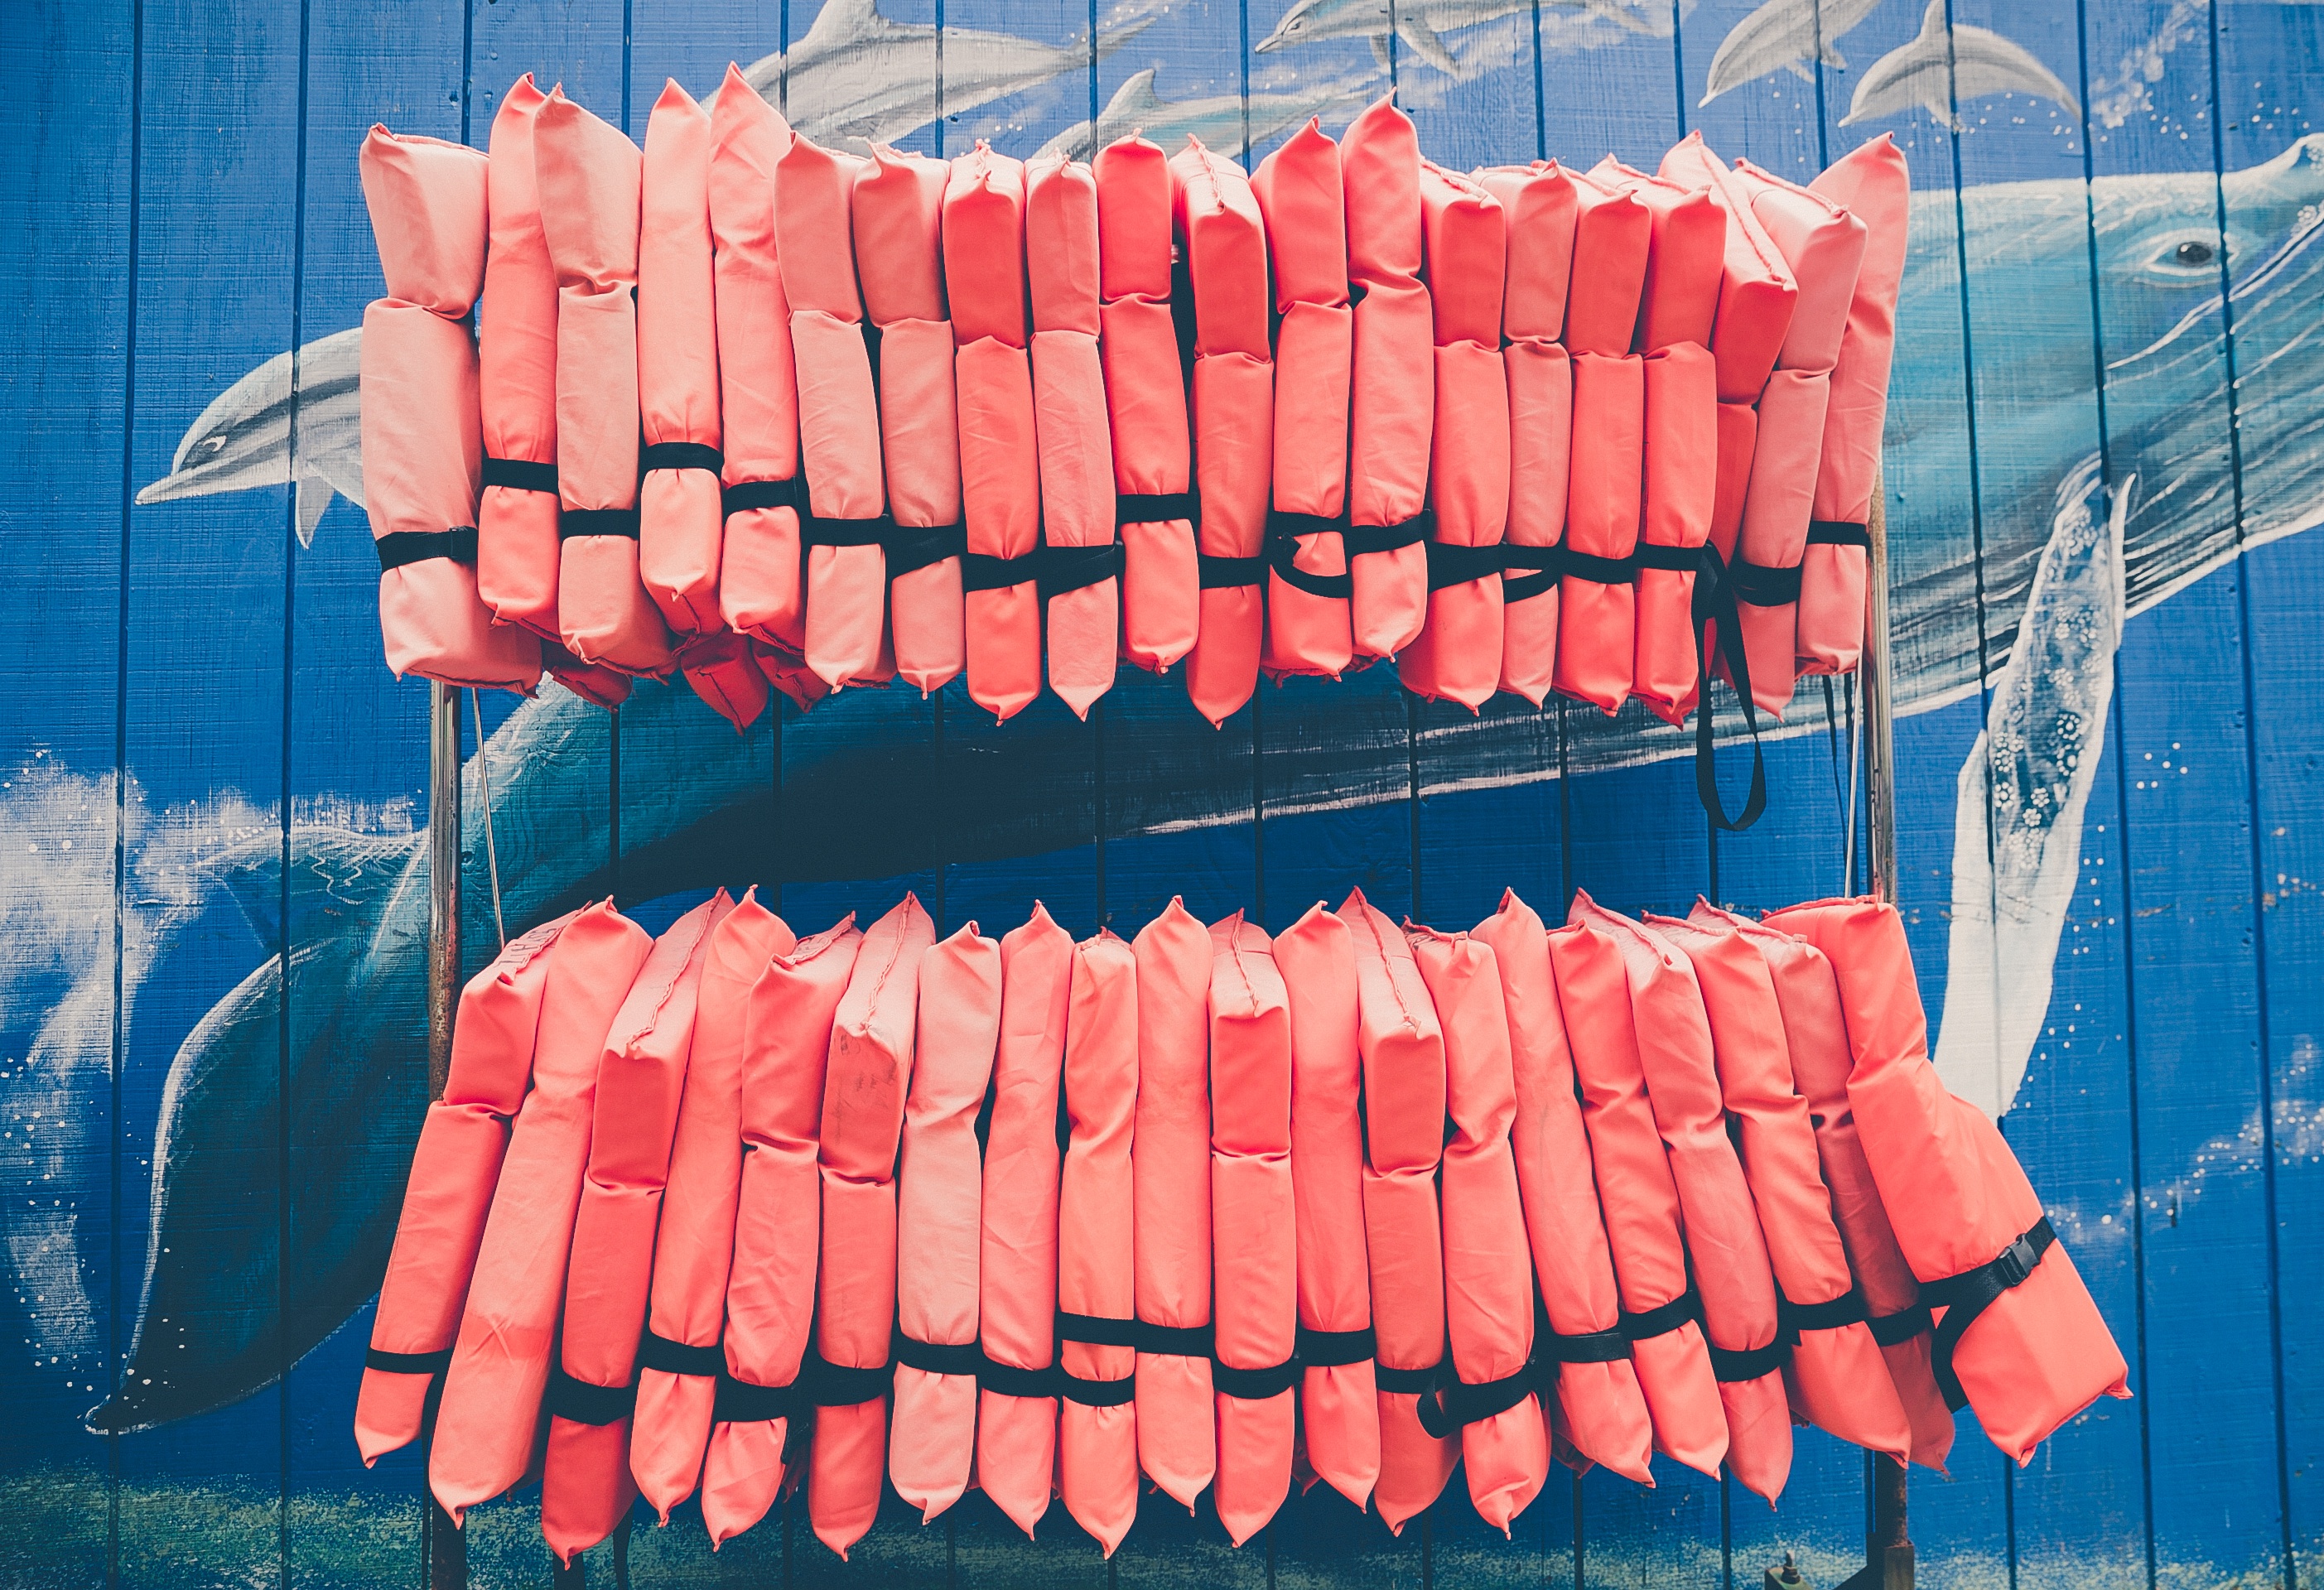
wall, pattern, red, color, life preserver, mural, life jacket